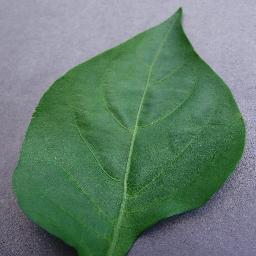
Label: Pepper,_bell___healthy